Zhytomyr

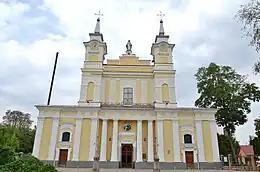
Saint Sophia Cathedral

Legend holds that Zhytomyr was established about 884 by Zhytomyr, prince of a Slavic tribe of Drevlians. This date, 884, is cut into a large stone of the ice age times, standing on the hill where Zhytomyr was founded. Zhytomyr was one of the prominent cities of Kievan Rus'. The first records of the town date from 1240, when it was sacked by the Mongol hordes of Batu Khan.